Carl Ulrich

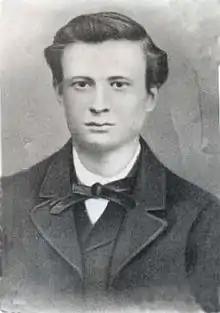
Ulrich in 1870

Carl Theodor Johann Ulrich (28 January 1853 – 12 April 1933) was a German politician of the Social Democratic Party (SPD) who served as the first State-President of the People's State of Hesse from 1918 to 1928. He was a member of the Hessian state parliament for 46 continuous years from 1885 to 1931, making him the longest-serving legislator in German history. He also served in the Reichstag for 36 years between 1890 and 1930.